Birmingham Rewound

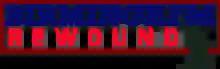
Birmingham Rewound logo.

Birmingham Rewound is an ongoing non-profit website established with the goal of documenting memories from the Birmingham, Alabama area. The site debuted in January 2005 in response to the Birmingham community’s interest in preserving local history. Russell Wells is the webmaster, with Tim Hollis assisting in providing local data and historical information. Hollis has written several books on the Birmingham area and Southeast Culture. Monthly features appear on the Birmingham Rewound website on various topics of local interest, including local newspaper articles and memories. The site has over 10,000 visits a month from people worldwide. The Alabama Broadcasters Association has recognized the site as a valuable database of Huntsville Metro TV/radio information.